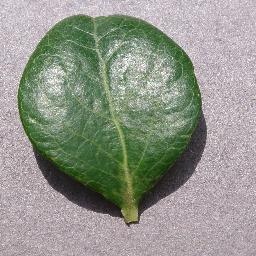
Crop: blueberry
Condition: healthy